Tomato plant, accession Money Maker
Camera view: vertical (180 deg); turntable rotation: 330 degrees
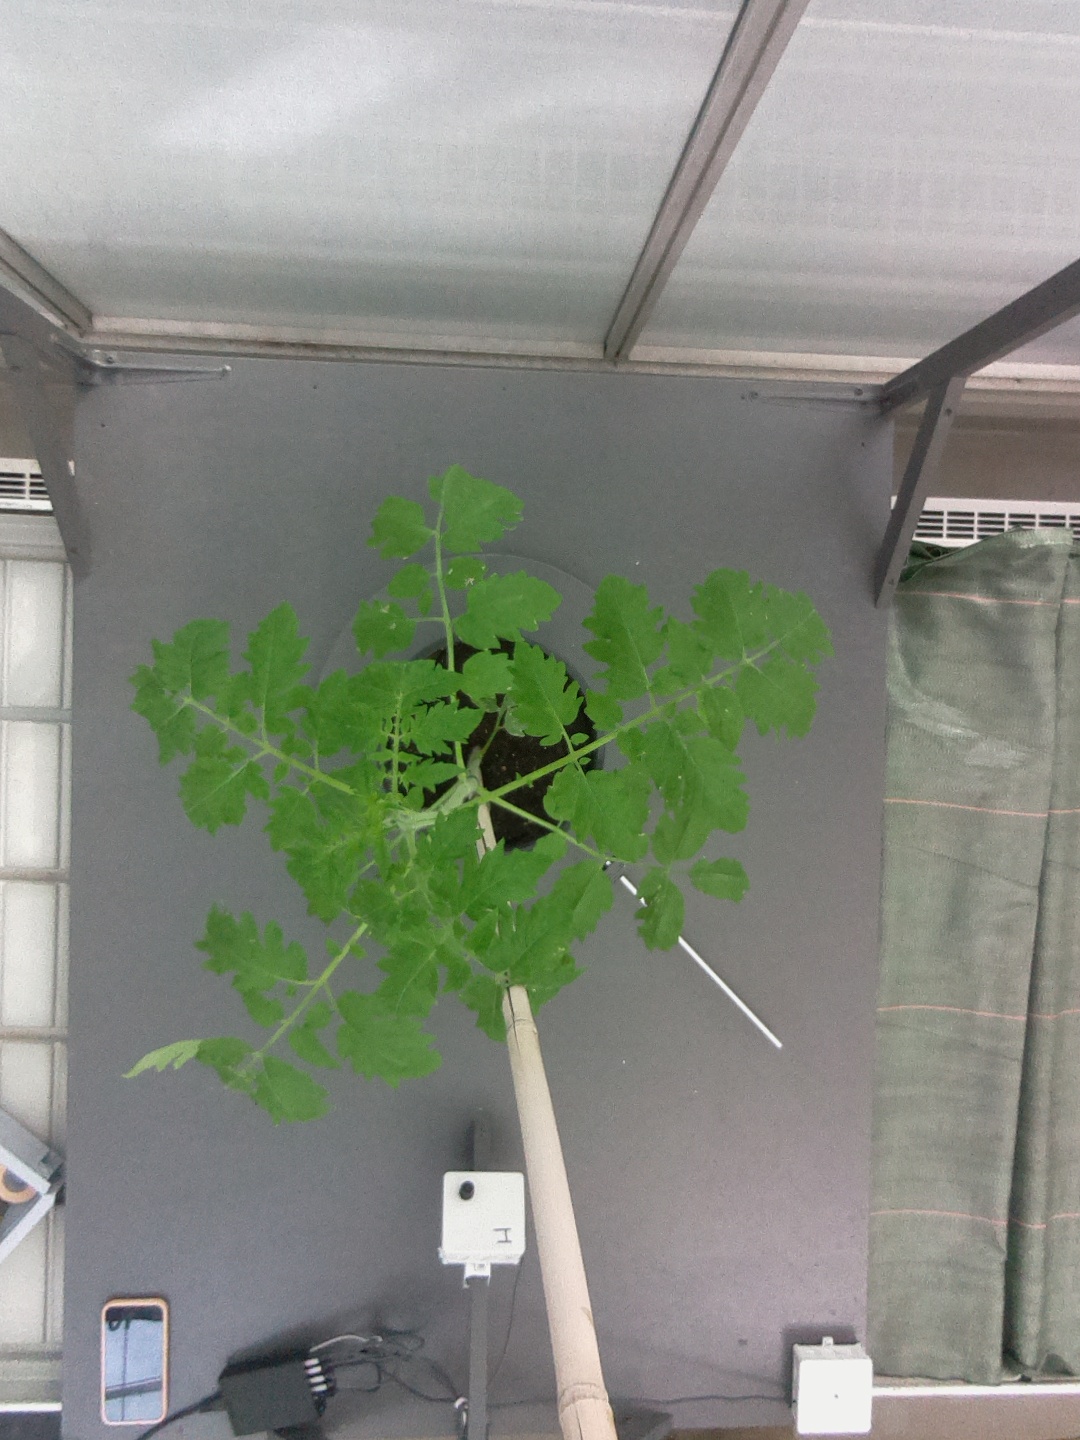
BBCH growth stage 15: 10 of true leaves visible